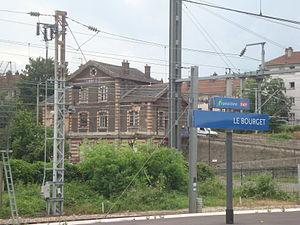
Gare du Bourget de la Grande ceinture, future Tangentielle Nord.
Le Bourget est une commune française située dans le département de la Seine-Saint-Denis en région Île-de-France.